Youth in Brazil

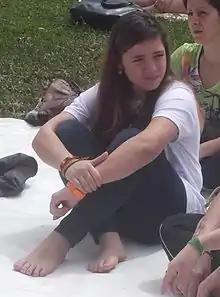
Brazilian Youth in urban city park.

Youth in Brazil includes Brazilians aged 15 to 24 or 33, depending on the definition of youth. Youth account for 16.5% of the population in Brazil which is, 202,656,788 people. There are 16,993,708 male youth and 16,521,057 female youth in Brazil.